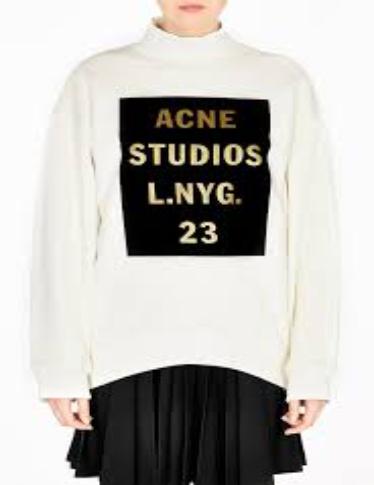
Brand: Acne Studios
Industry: Clothes